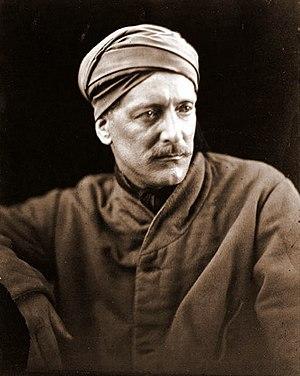
William Gifford Palgrave, né le 24 janvier 1828 à Westminster et décédé le 30 septembre 1888 à Montevideo, est un explorateur, écrivain et spécialiste de la langue arabe. Après avoir quitté les Jésuites il entra dans le service diplomatique du Royaume-Uni.